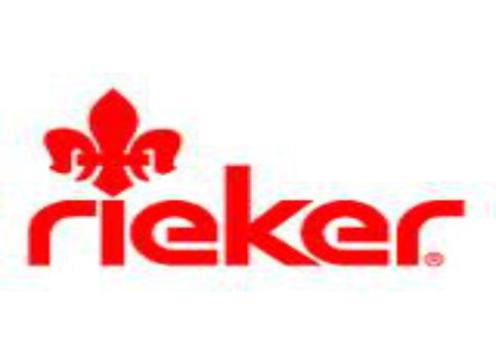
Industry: Clothes